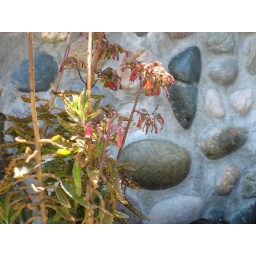
river rock in south park